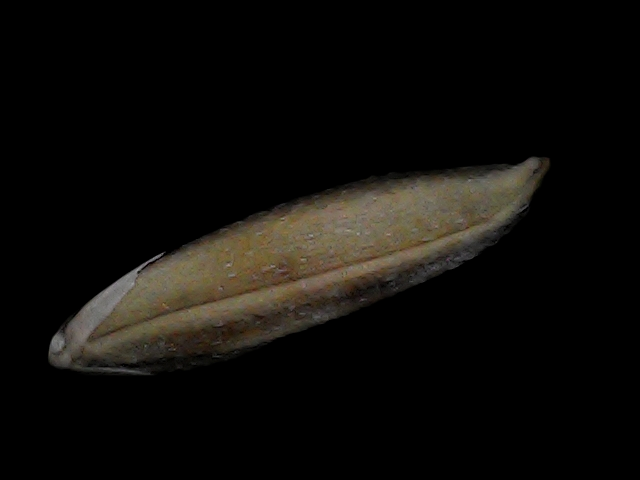
Rice variety: Bd87